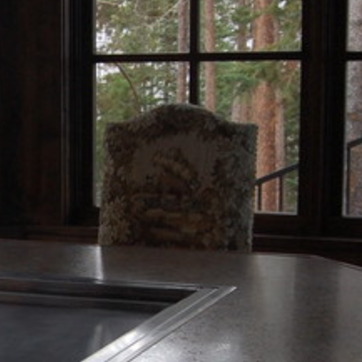
Material: fabric